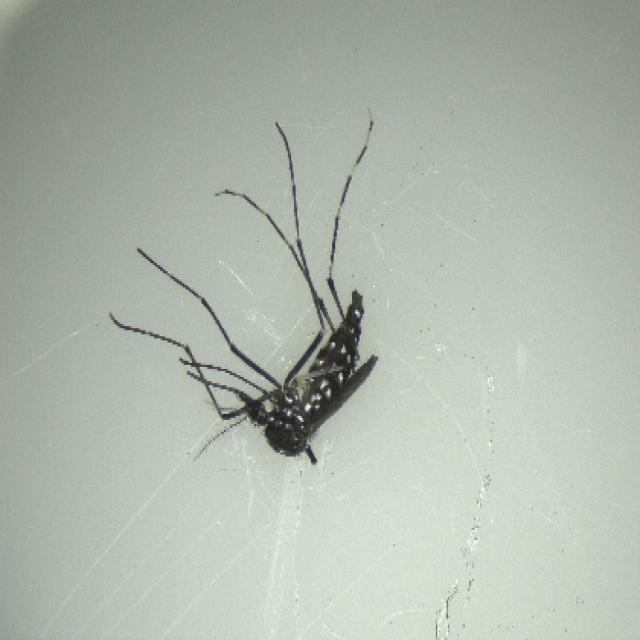
Species: aedes_albopictus